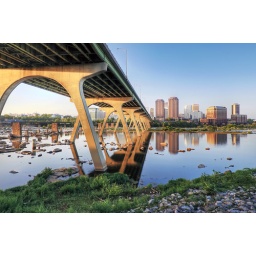
Richmond from below the 9th street bridge